Tata Group

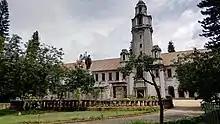
Indian Institute of Science in Bangalore foundation was laid by Jamshedji Tata.

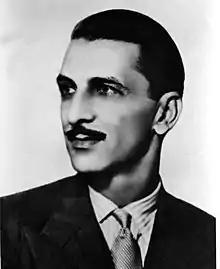
J. R. D. Tata was chairman of Tata Group 1938–1991.

During the cotton boom in Bombay triggered by the American Civil War, Jamshedji Nusserwanji Tata and his father became involved with the Asiatic Banking Corporation. However, when the market declined, the firm faced significant financial difficulties. In 1868, the family’s fortunes improved substantially after securing a share in a profitable contract to supply the commissariat for Napier's expedition to Abyssinia. Throughout his career, Tata remained focused on four major aspirations: establishing an iron and steel company, building a landmark hotel, founding a world-class educational institution, and developing hydroelectric power.